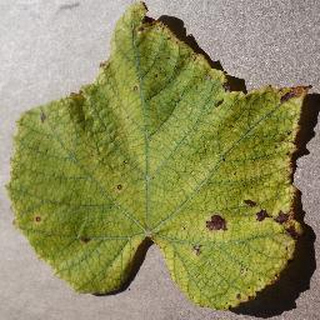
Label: grape_leaf_blight